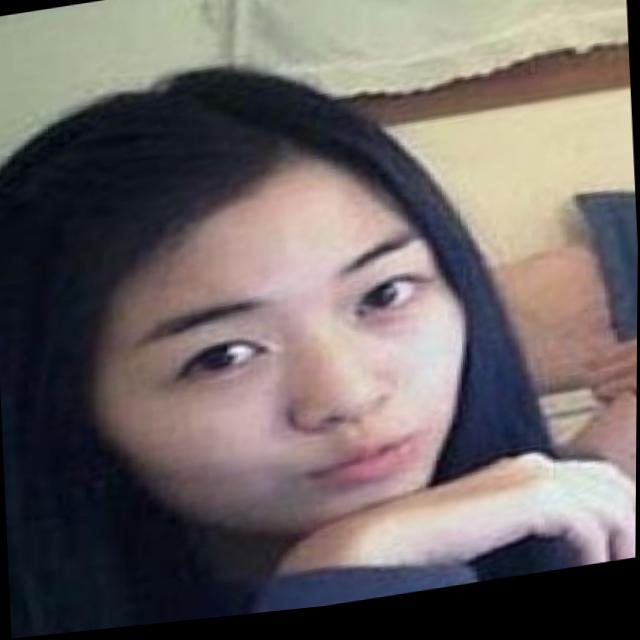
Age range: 21-44